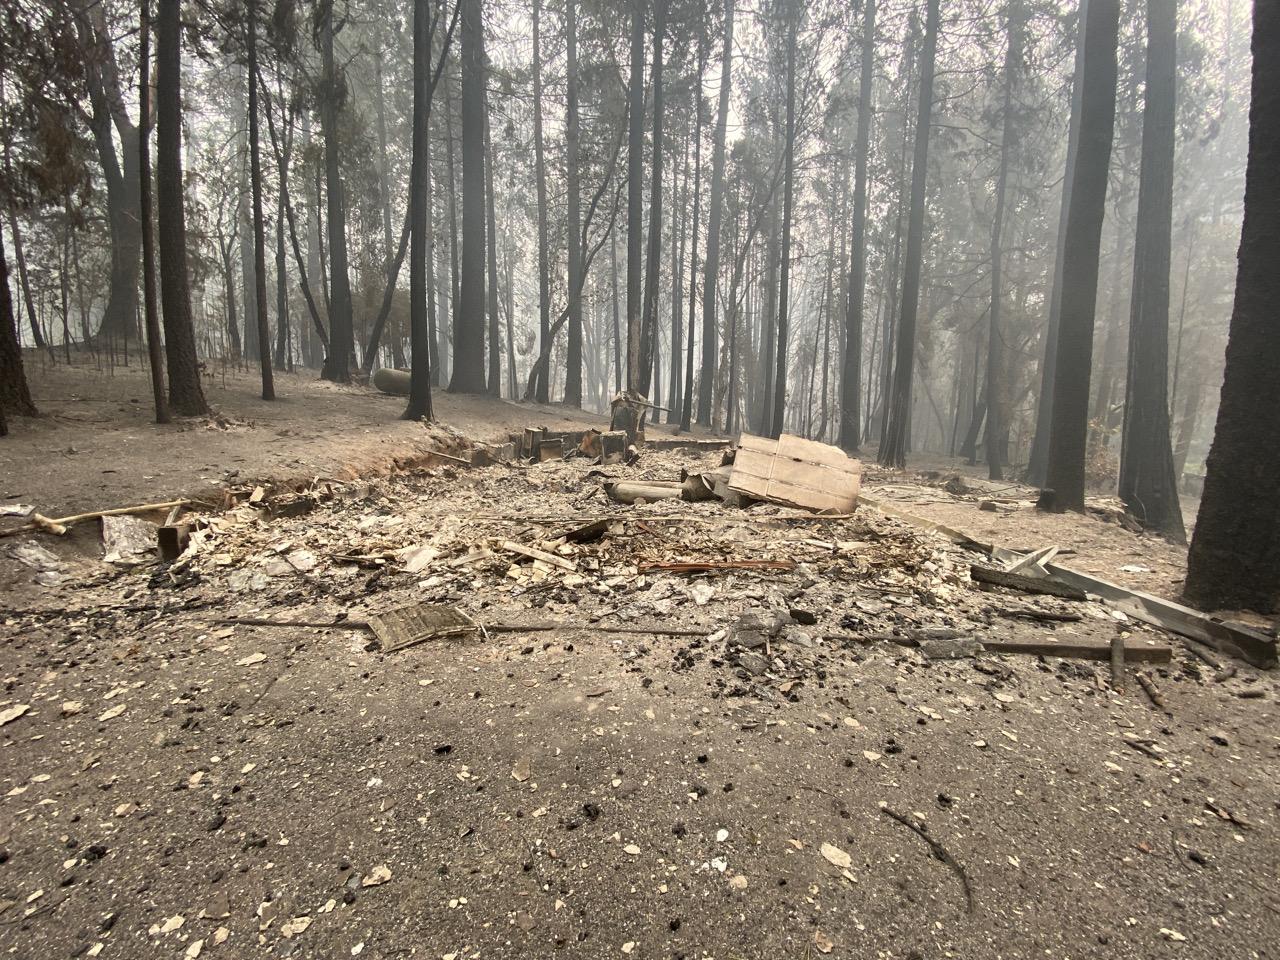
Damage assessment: destroyed